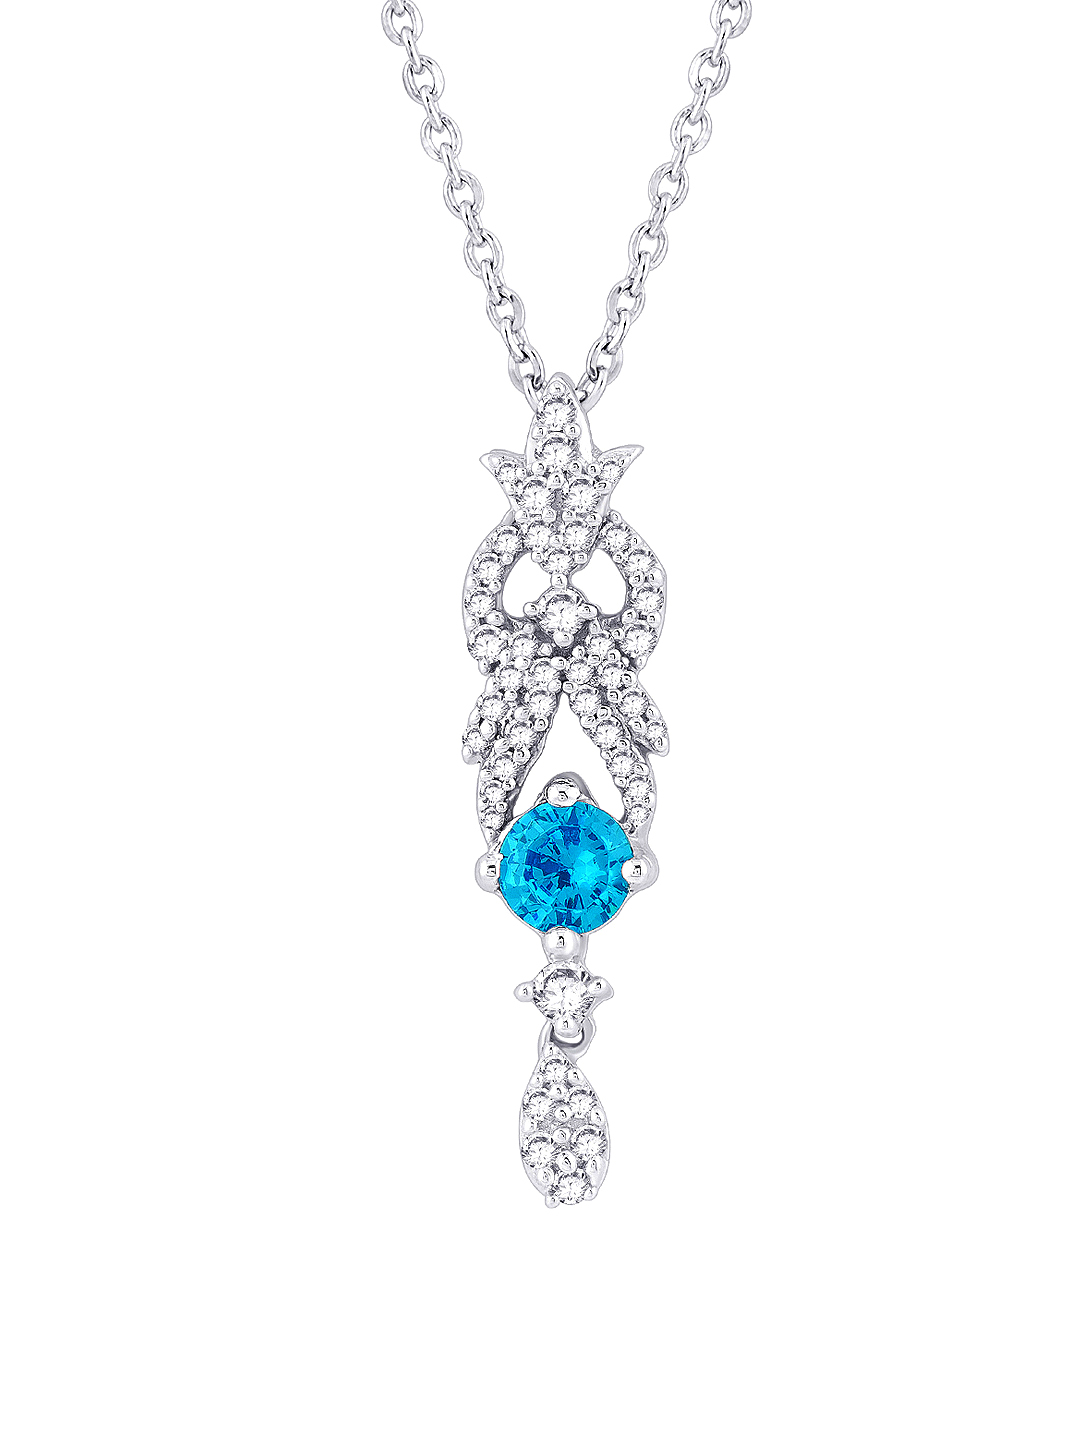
Lucera Women Silver Pendant with Chain
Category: Accessories / Jewellery / Pendant
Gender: Women
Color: Silver
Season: Summer 2012
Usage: Casual